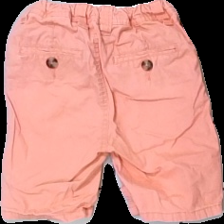
View: back
Type: Shorts
Category: Children
Brand: Not in the list
Brand text on label: kids
Colors: Orange, Beige, Brown
Material: 100% bomull
Pattern: Other
Cut: Tight
Size: 104
Season: All
Damage: blekta/urtvättade
Damage location: top center
Damage 2: blekta/urtvättade
Damage 2 location: middle center
Damage 3: blekta/urtvättade
Damage 3 location: middle center
Price range: <50
Recommended usage: Export
Description: oranga shorts med brun, beiga knappar
Comment: urtvättade